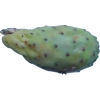
Label: images